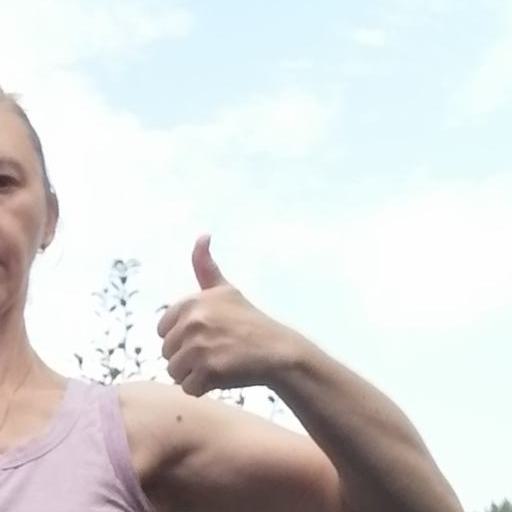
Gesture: like